Hyper-IgM syndrome type 2

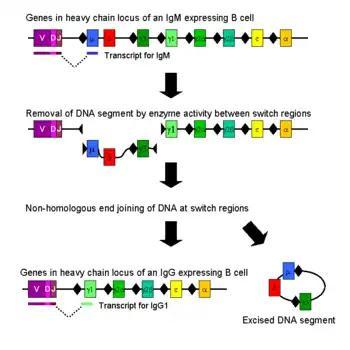
Class switch recombination

Different genetic defects cause HIgM syndrome, the vast majority are inherited as an X-linked recessive genetic trait and most with the condition are male.